Battle of the Catalaunian Plains

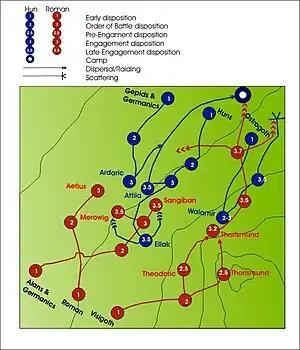
Course of the battle

Upon learning of the invasion, the "magister utriusque militiae" Flavius Aetius moved his army rapidly from Italy to Gaul. According to Sidonius Apollinaris, he was leading a force consisting of "few and sparse auxiliaries without one regular soldier." The insignificant number of Roman troops reported is probably due to the fact the majority of Aetius' army was stationed in Gaul, combined with Sidonius' need to embellish the account in favor of Avitus. Aetius immediately attempted to persuade Theodoric I, king of the Visigoths, to join him. Allegedly, Theodoric learned how few troops Aetius had with him and decided it was wiser to wait and oppose the Huns in his own lands, so Aetius then turned to the former Praetorian Prefect of Gaul, Avitus, for help. According to tradition, Avitus was not only able to persuade Theodoric to join the Romans, but also a number of other wavering barbarian residents in Gaul. The coalition assembled at Arelate (Arles) before moving to meet the Goths at Tolosa (Toulouse), and the army was supplied by Tonantius Ferreolus, who had been preparing for a Hunnic attack for a few years. The combined army then marched to Aurelianum (present-day Orléans), reaching that city on June 14.